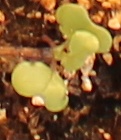
Label: Canola